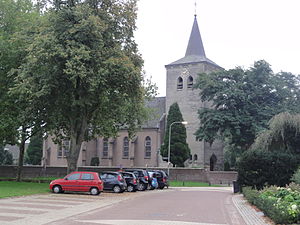
Mook en Middelaar / Galleri
Mook en Middelaar er en kommune og en by, beliggende i den sydlige provins Limburg i Nederlandene. Kommunens areal er på 18,81 km², og indbyggertallet er på 7.738 pr. 1. april 2016.